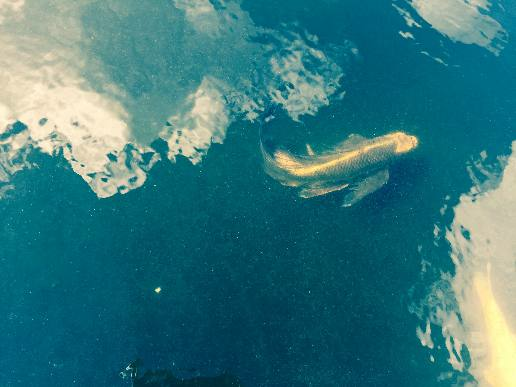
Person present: No